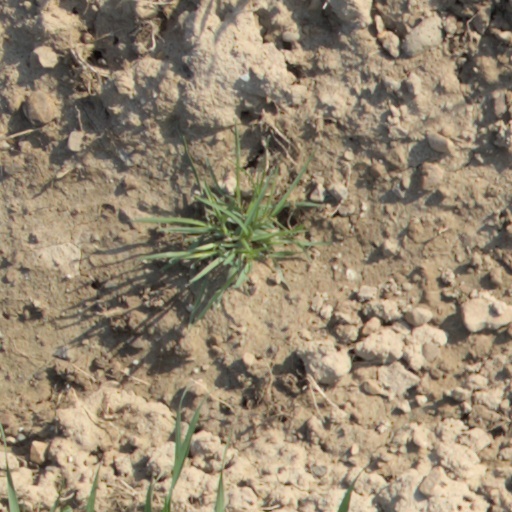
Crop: wheat